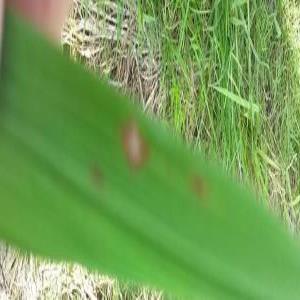
Disease: Blast